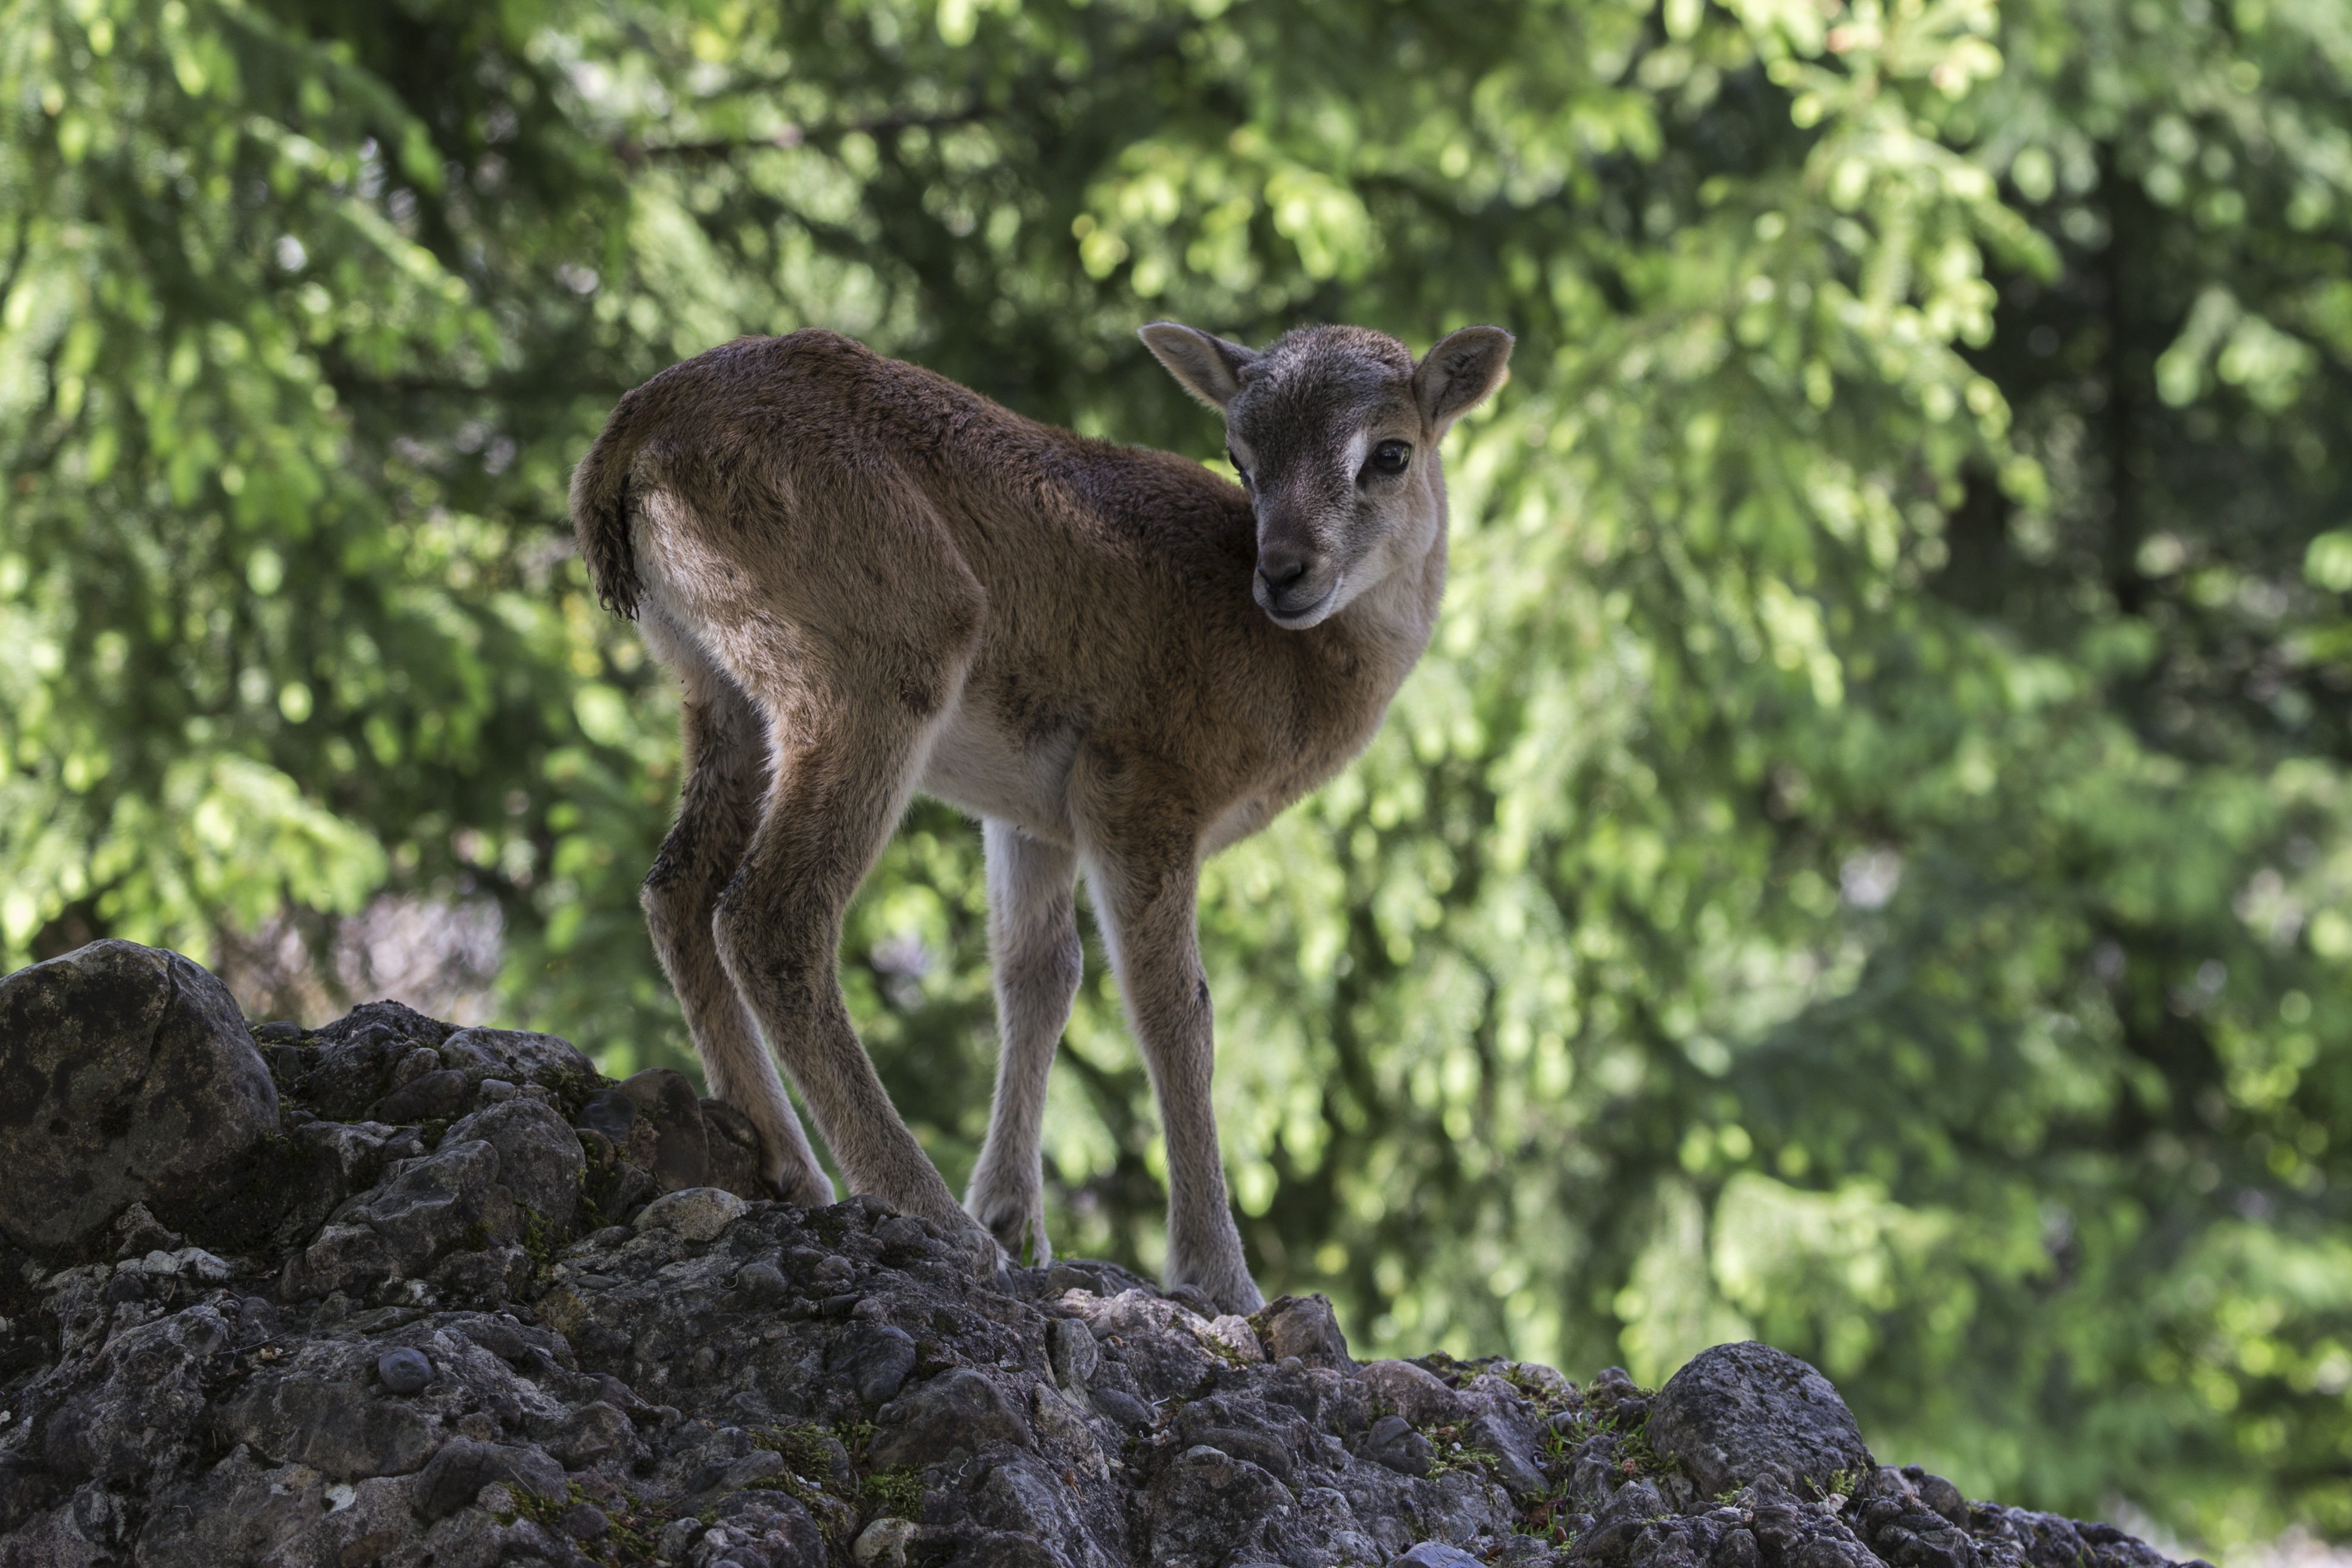
nature, wildlife, wild, zoo, sheep, mammal, fauna, vertebrate, roe deer, red deer, wildlife park, white tailed deer